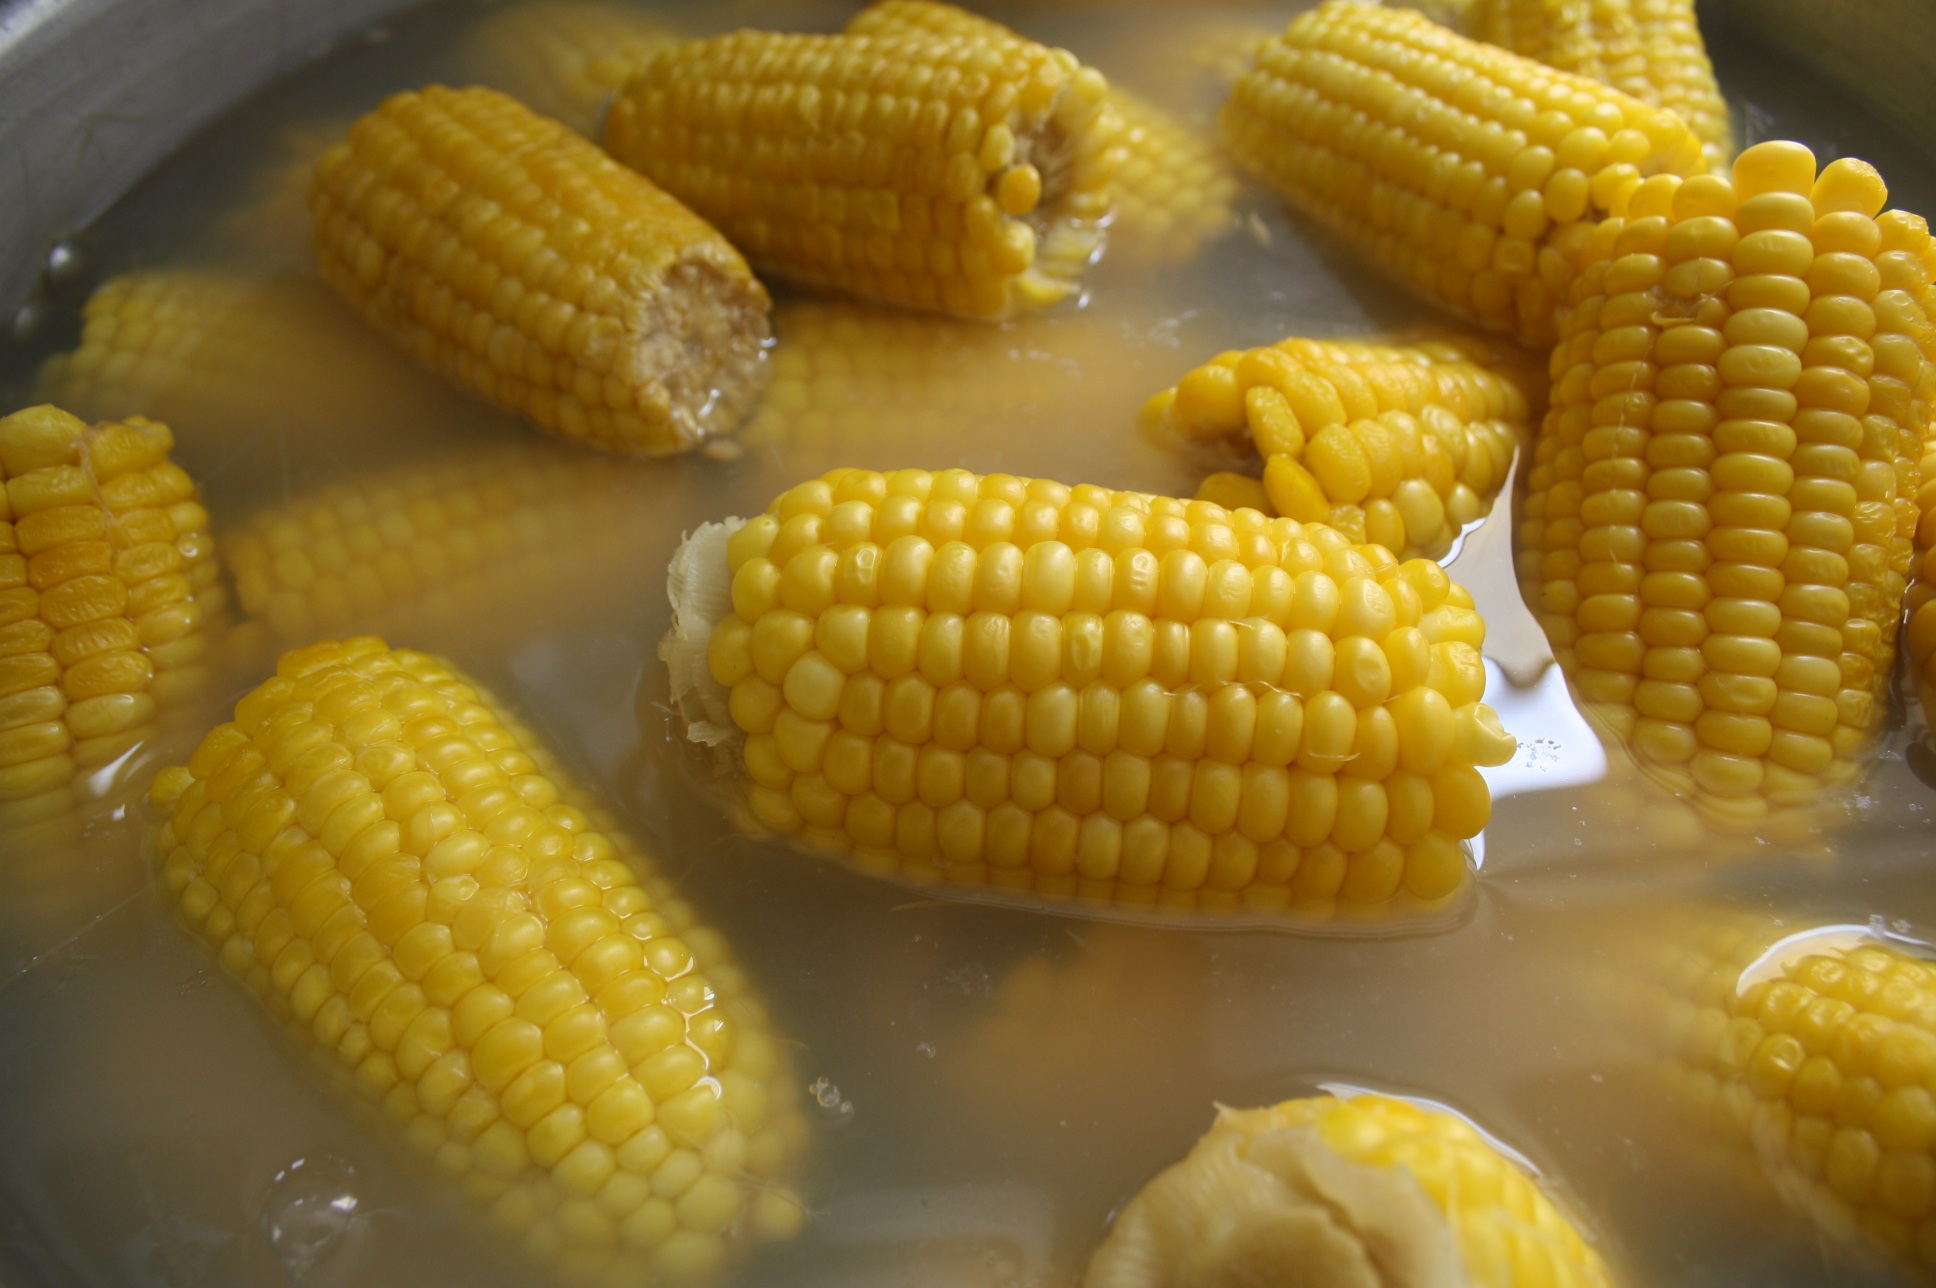
dish, food, produce, corn, cuisine, delicious, sweet corn, vegetarian food, maize, corn on the cob, corn kernels